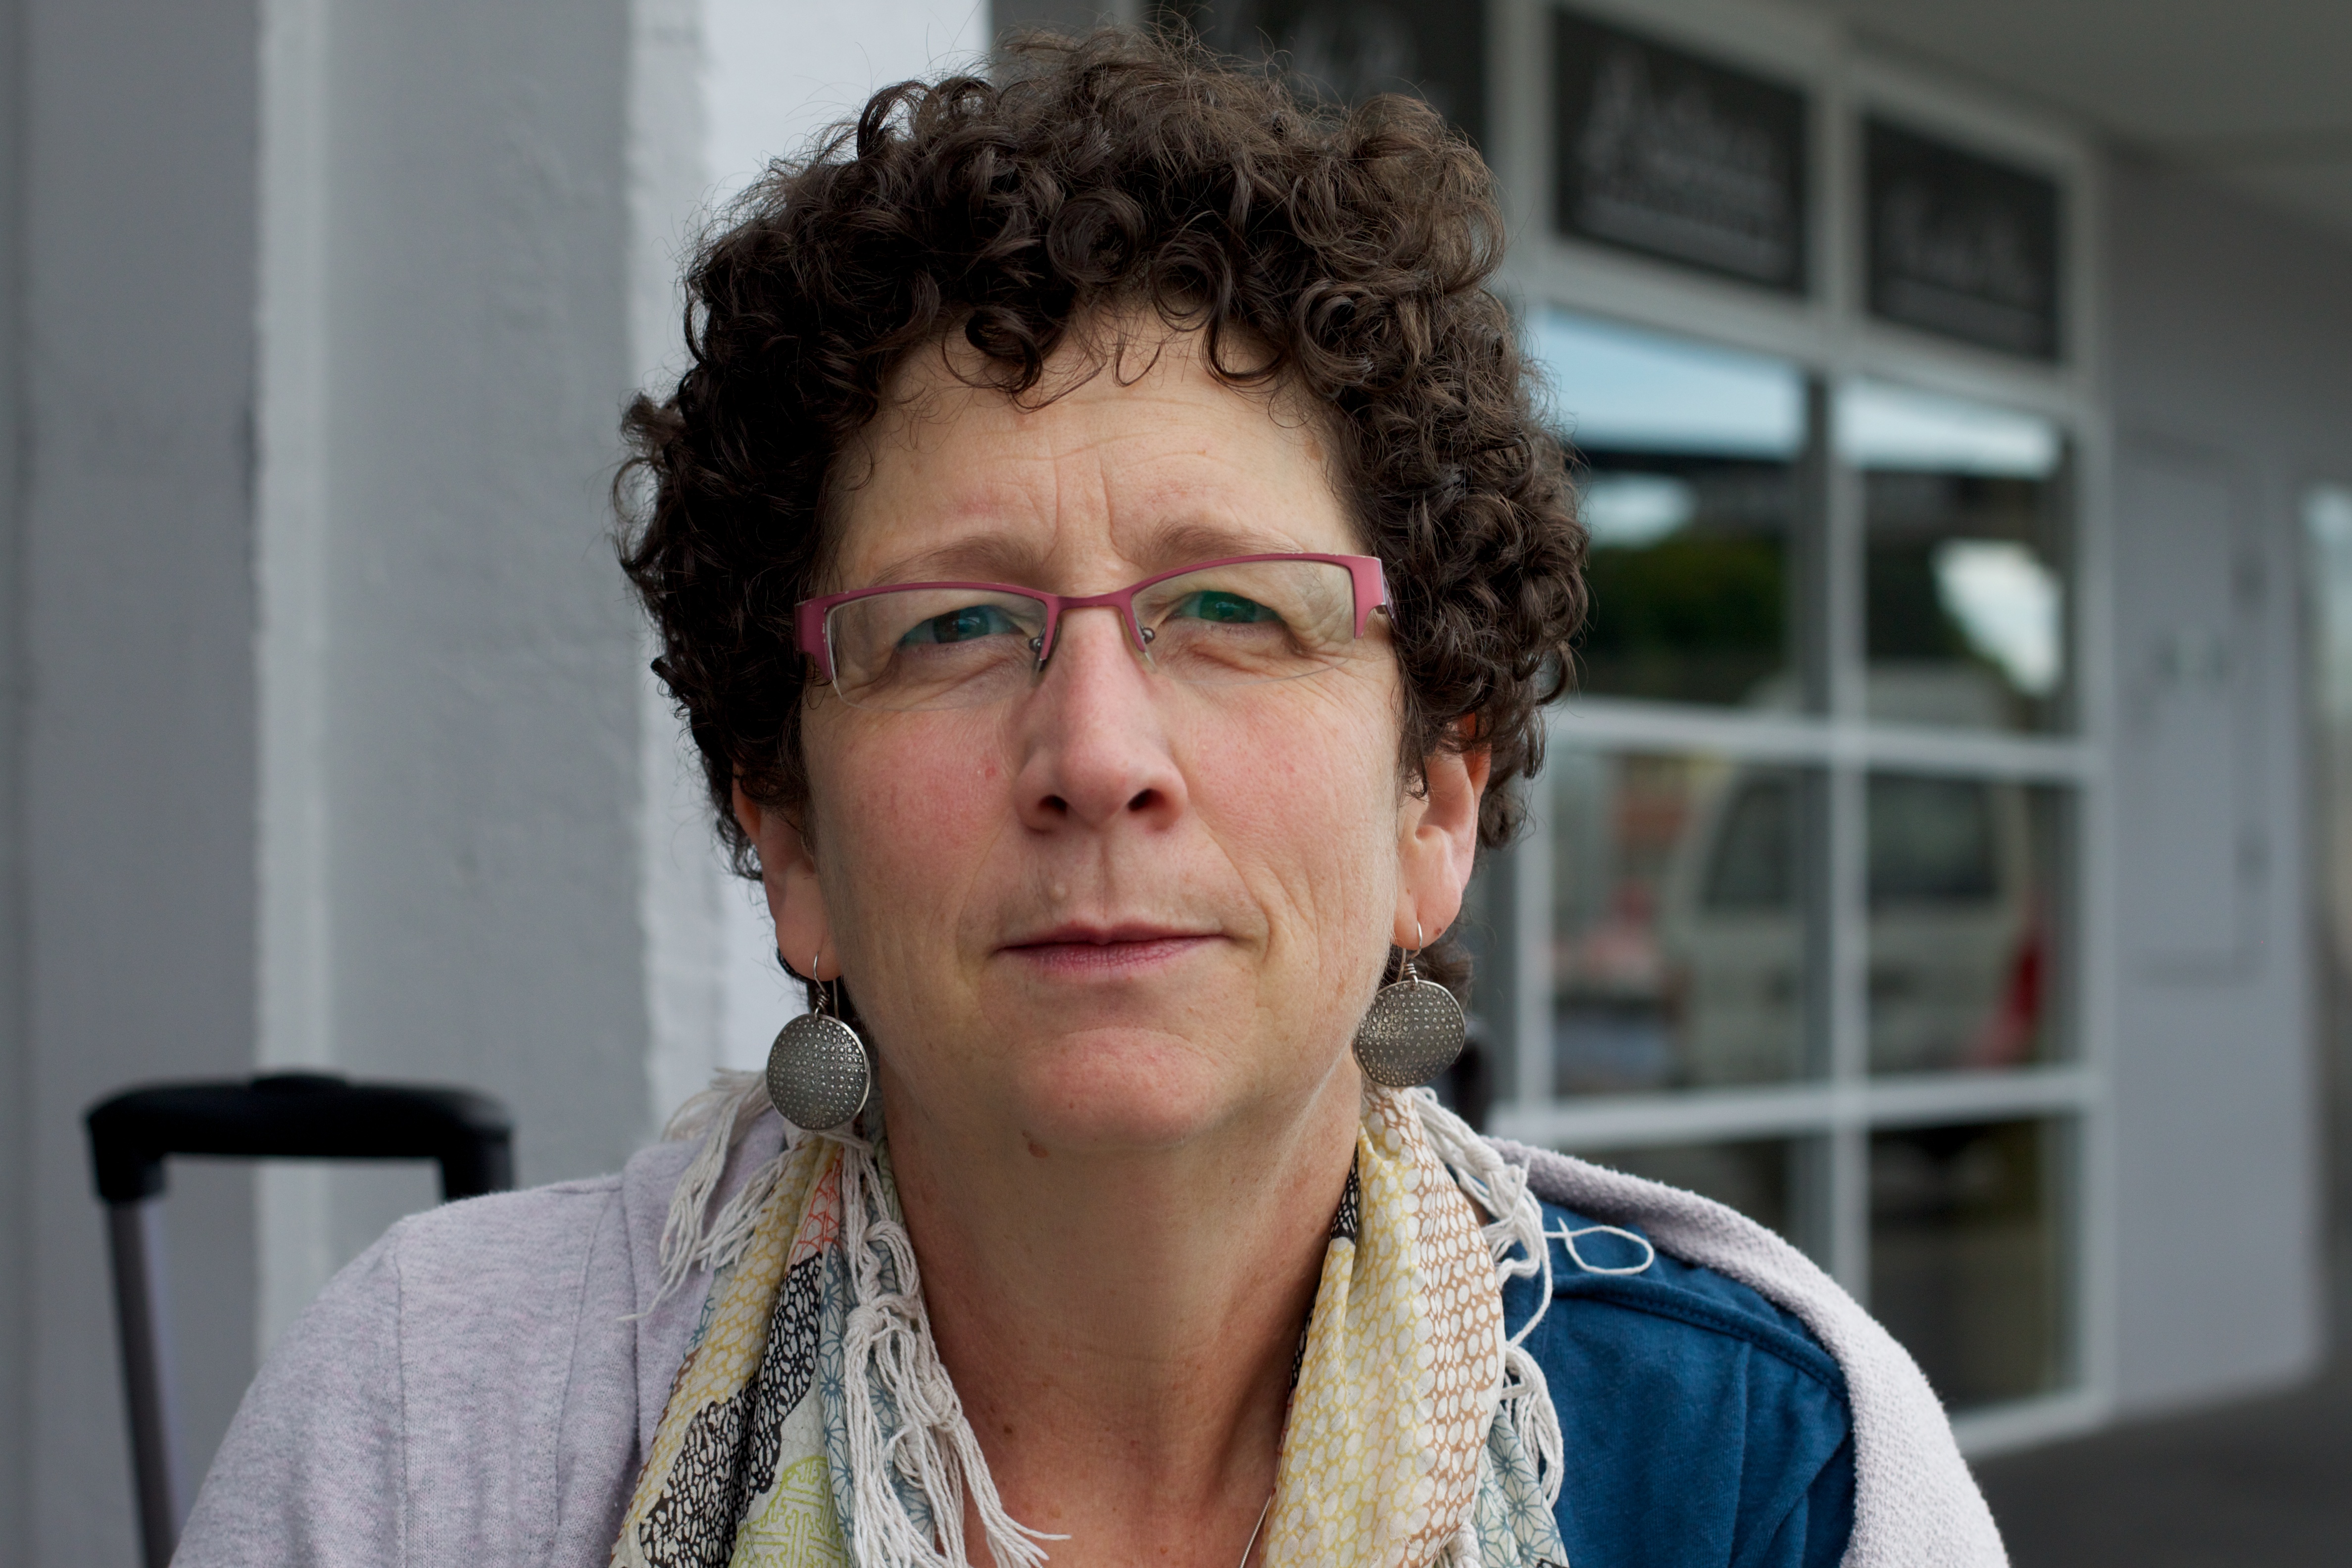
man, person, hair, male, portrait, facial expression, hairstyle, glasses, head, auodyssey, facial hair